Starrcade (2000)

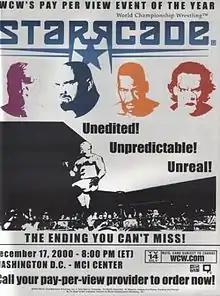
Promotional poster featuring Scott Steiner, Goldberg, Booker T and Sting

The 2000 Starrcade was the 18th annual Starrcade professional wrestling pay-per-view (PPV) event produced by World Championship Wrestling (WCW). It took place on December 17, 2000, at the MCI Center in Washington, D.C. This was the final Starrcade event produced by WCW, as it was purchased by the World Wrestling Federation (WWF) in March 2001. Another Starrcade event would not be produced for another seventeen years, when WWE used the name for a special live event in 2017.